Provisional IRA East Tyrone Brigade

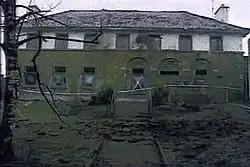
The Fintona RUC/Army base damaged by a "Barrack Buster" mortar, 27 December 1993

In March 1992, members of the brigade destroyed McGowan's service station along the Ballygawley-Dungannon road with a bomb, on the basis that they were supplying British forces, while a soldier was wounded in the arms by a tripwire bomb at Flavour Royal, near Augher, and had to be airlifted.